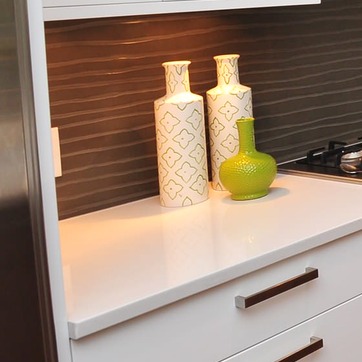
Material: ceramic